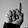
ASL letter: D